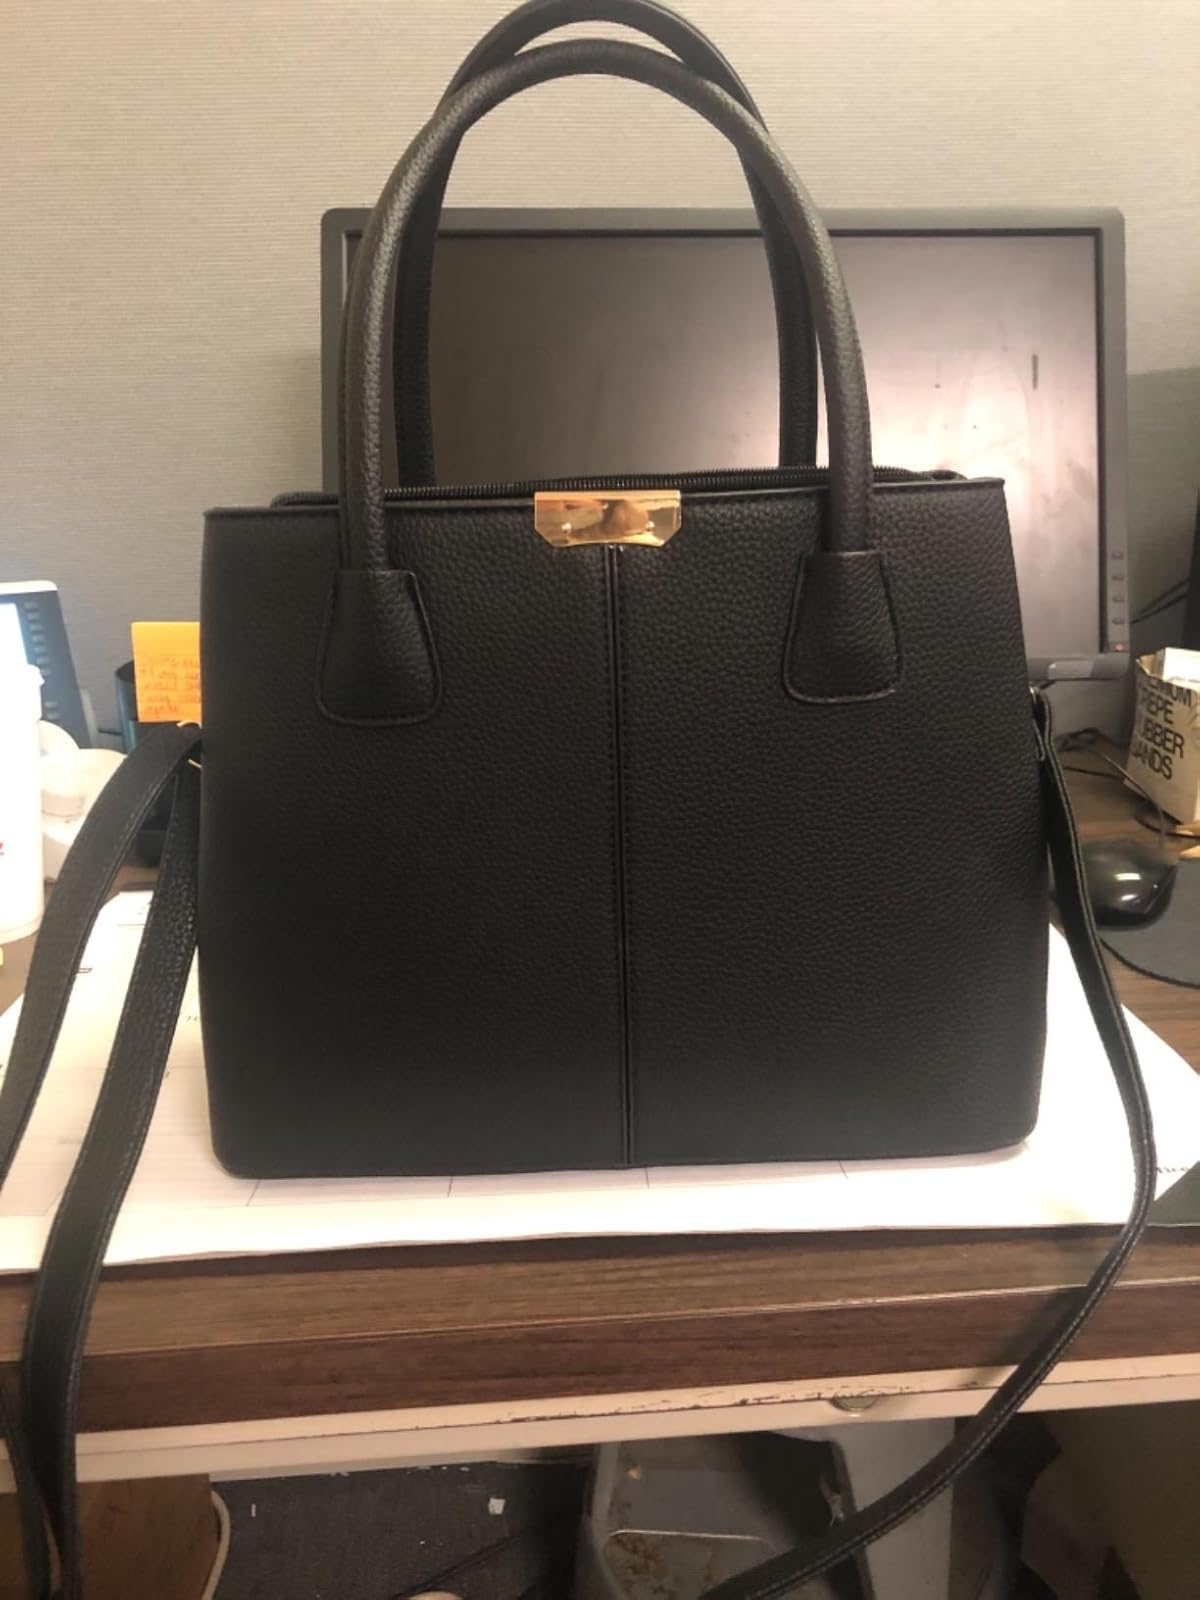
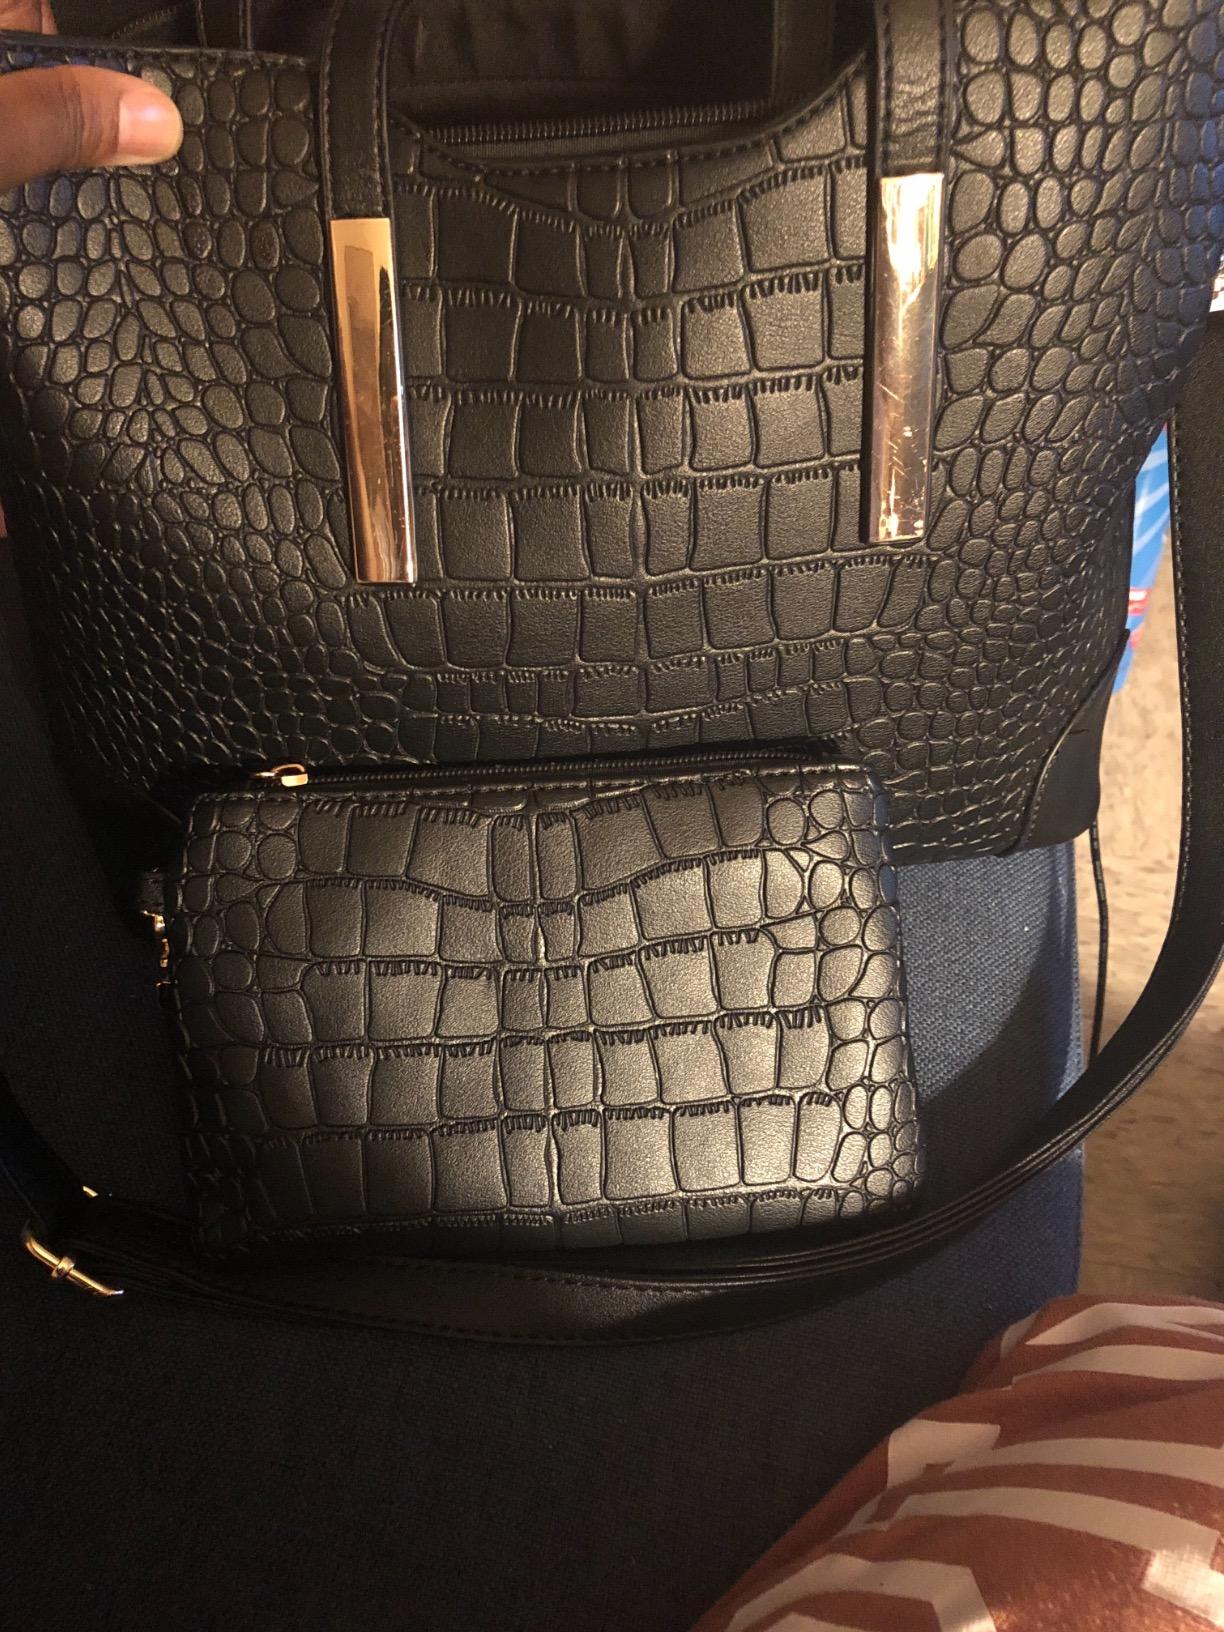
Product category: accessories_handbag
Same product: no